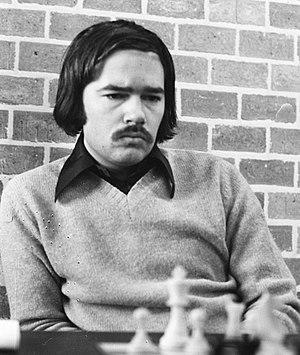
Walter Shawn Browne est un grand maître du jeu d'échecs et un joueur de poker américain et australien. Browne a remporté le championnat des États-Unis à six reprises, le championnat panaméricain d'échecs en 1974 et le championnat panaméricain senior en décembre 2014. Il était un spécialiste de la variante Najdorf de la défense sicilienne.